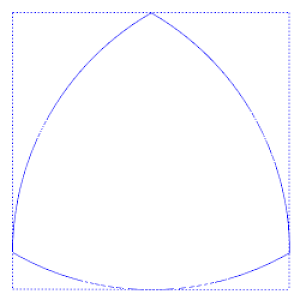
Un triangle de Reuleaux est une courbe de largeur constante, c'est-à-dire une courbe dont tous les diamètres ont la même longueur. Dans ce cas un diamètre correspond au segment formé par un sommet et n'importe quel point du côté opposé. Cette courbe tient son nom de l'ingénieur allemand Franz Reuleaux, qui fut au XIXᵉ siècle un pionnier du génie mécanique.